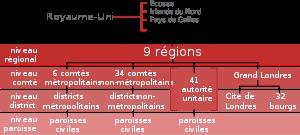
L’organisation territoriale du Royaume-Uni, État d'Europe du nord-ouest composé de l'Angleterre, l'Écosse, le pays de Galles, et l'Irlande du Nord, est complexe. De nombreux échelons répartis de matière hétérogène sur tout le territoire y coexistent, chacune des quatre nations constitutives ayant son propre système de démarcation administratif et géographique et de gouvernements locaux. Par conséquent, il n'y a pas de collectivités territoriales communes englobant la totalité du Royaume-Uni.
Les subdivisions de l'Angleterre sont issues de réformes successives depuis le XIXᵉ siècle.